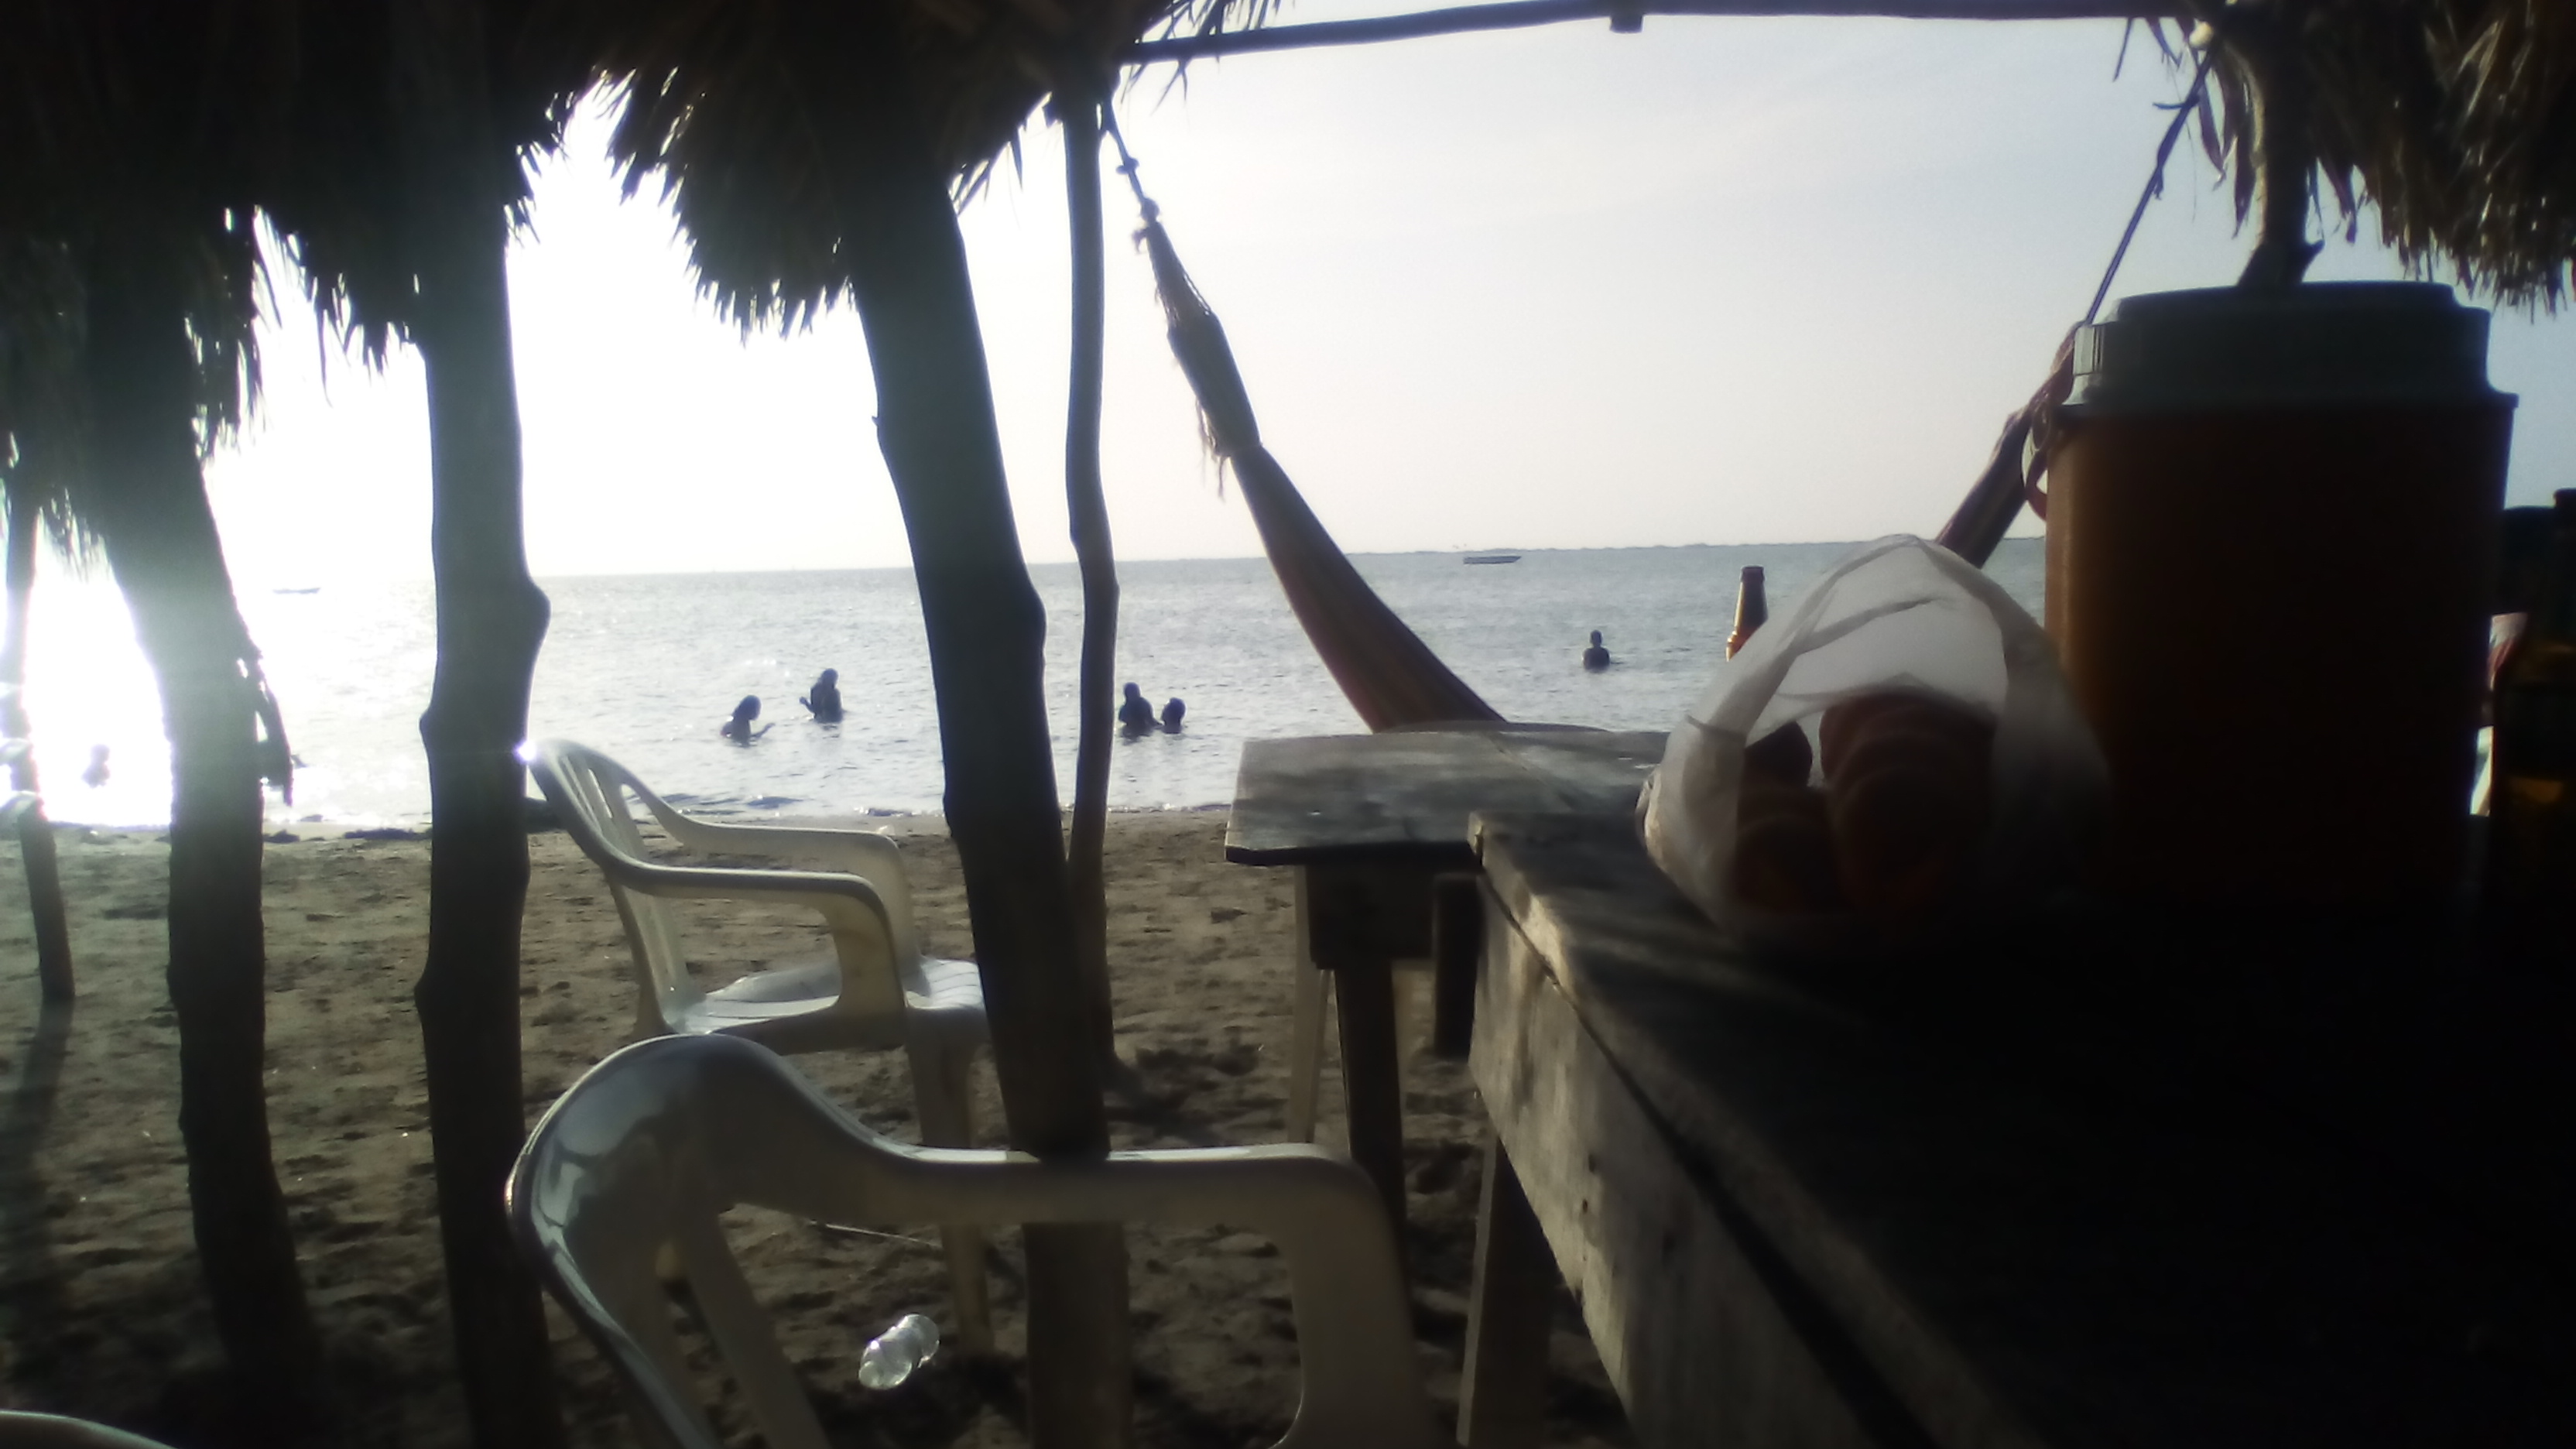
nature, vacation, tree, sea, ocean, leisure